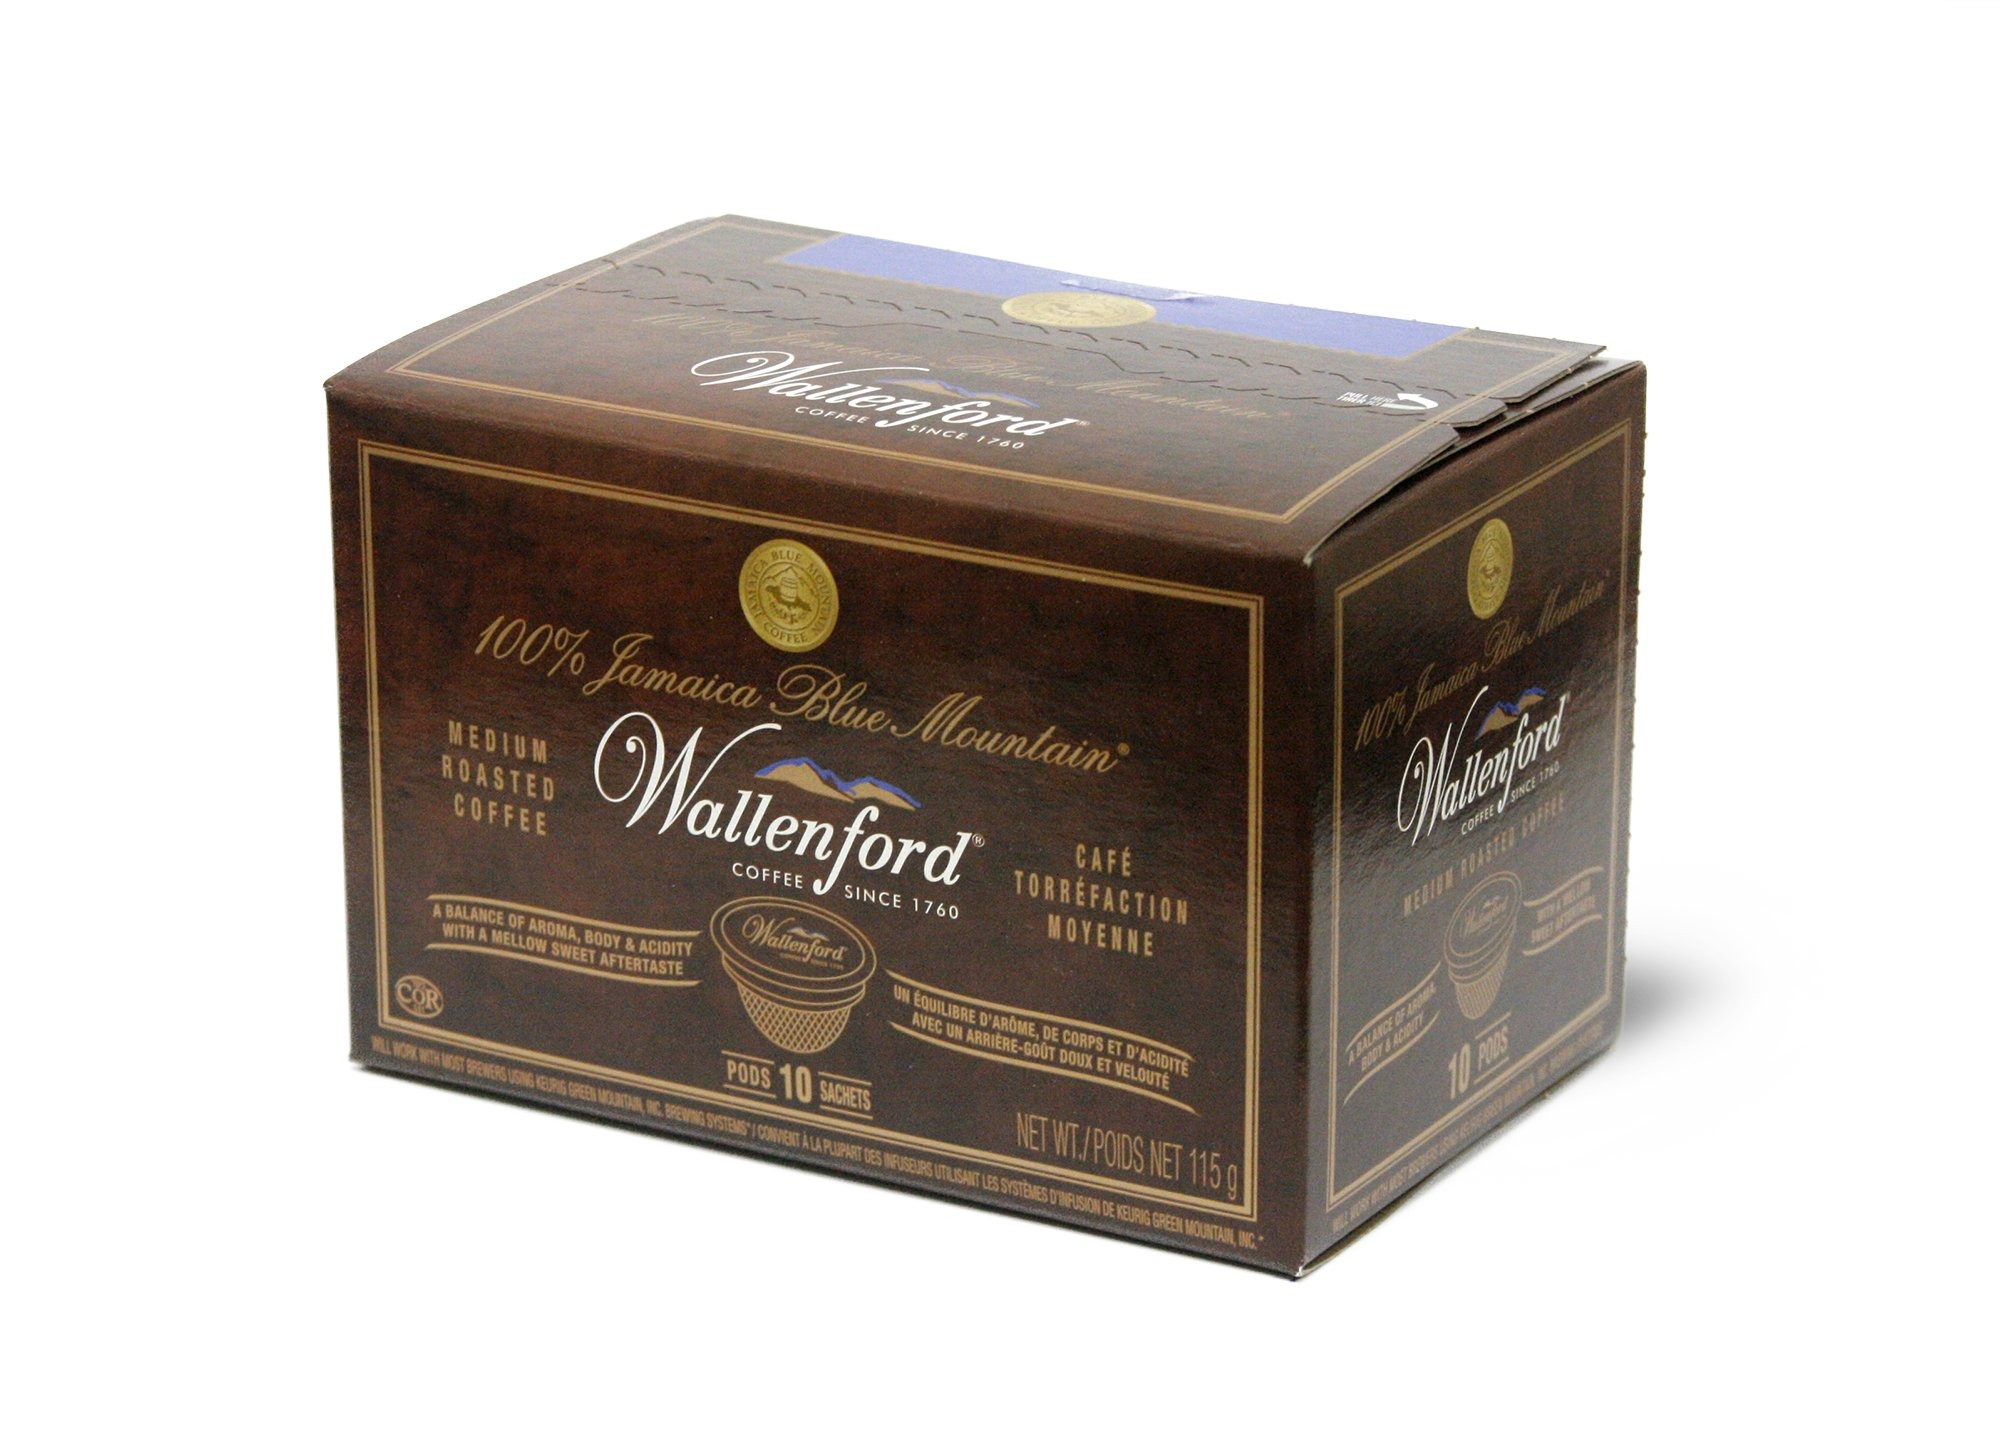
Item Name: Wallenford Coffee 100% Jamaica Blue Mountain, 10 Count
Bullet Point 1: Single Serve Coffee Pods have been developed for best results when brewing an 8 oz. cup.
Bullet Point 2: 100% Jamaican Blue Mountain
Bullet Point 3: Medium Roast
Value: 10.0
Unit: count

Price: 44.99